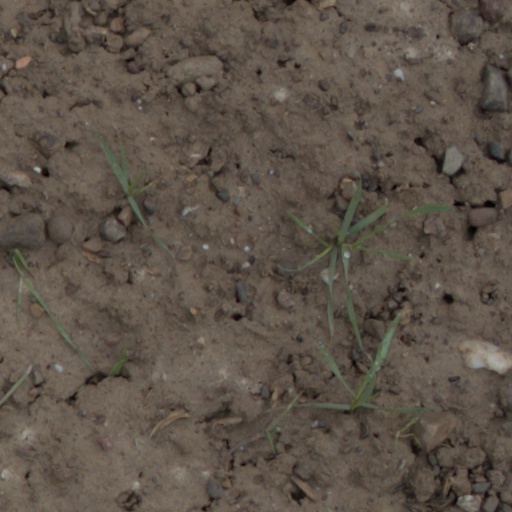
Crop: wheat